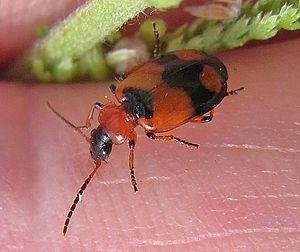
Lebia cruxminor est une espèce d'insectes coléoptères de la famille des Carabidae.